Kausik Chattopadhyay

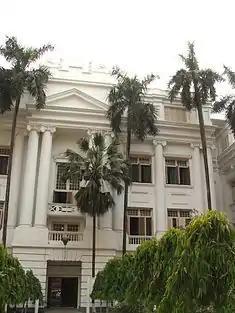
University of Calcutta

Kausik Chattopadhyay, born in the Indian state of West Bengal, secured his honours degree from the University of Calcutta in 1996 and continued there to complete his master's studies in 1998. His doctoral research was in biochemistry which earned him a PhD from the University of Calcutta in 2003 after which he did his post-doctoral studies at Albert Einstein College of Medicine. On his return to India in 2009, he joined the Indian Institute of Science Education and Research, Mohali (IISER) where he serves as a professor at the Department of Biological Sciences. At IISER, he heads the "Cytolysin Study Group" as its principal investigator.